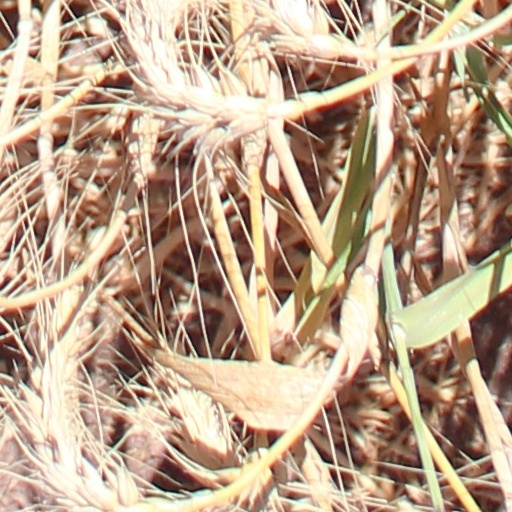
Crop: wheat